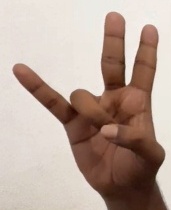
ASL sign: 7